Deister-Süntel valley

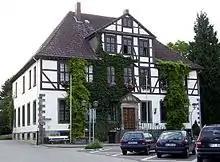
Der „Steinhof“ in Bad Münder

The valley is bounded to the north by the B 65 federal road; to the south it crosses over the B 217. The B 442 runs north to south through the valley.